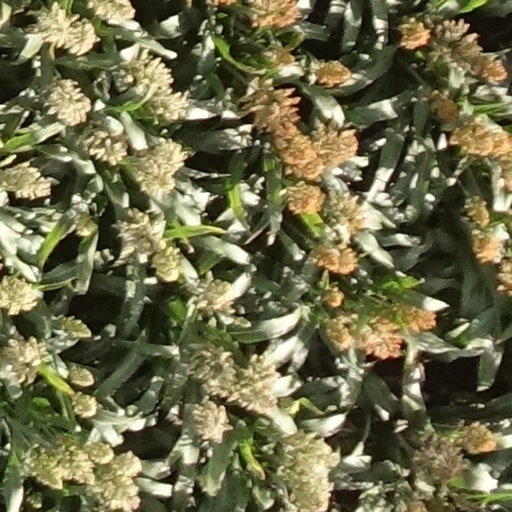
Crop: sorghum